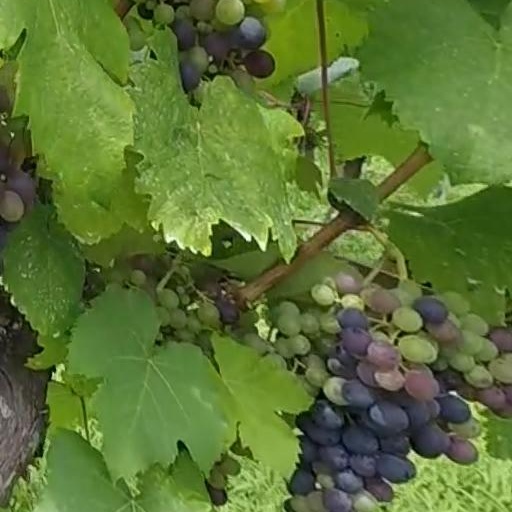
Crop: grape